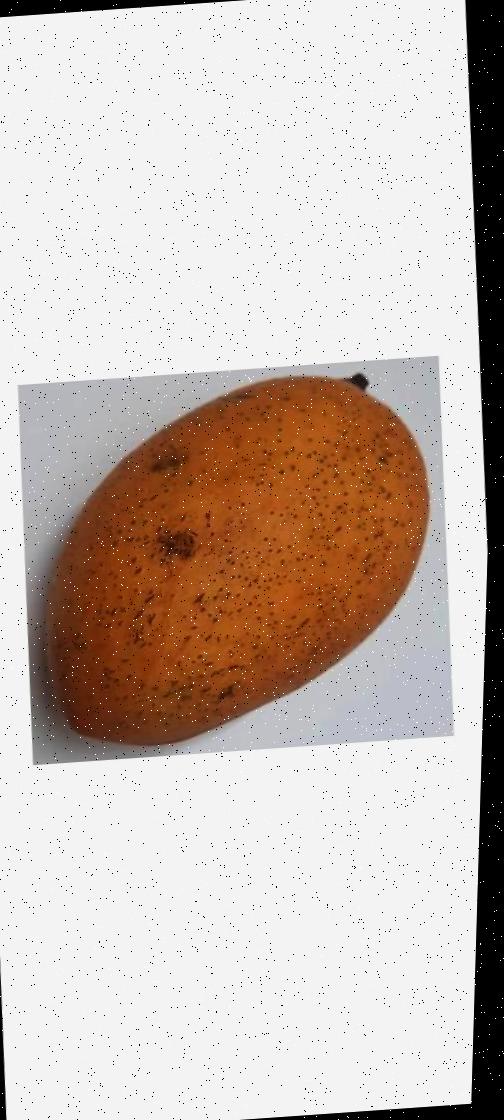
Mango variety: Ashshina Classic